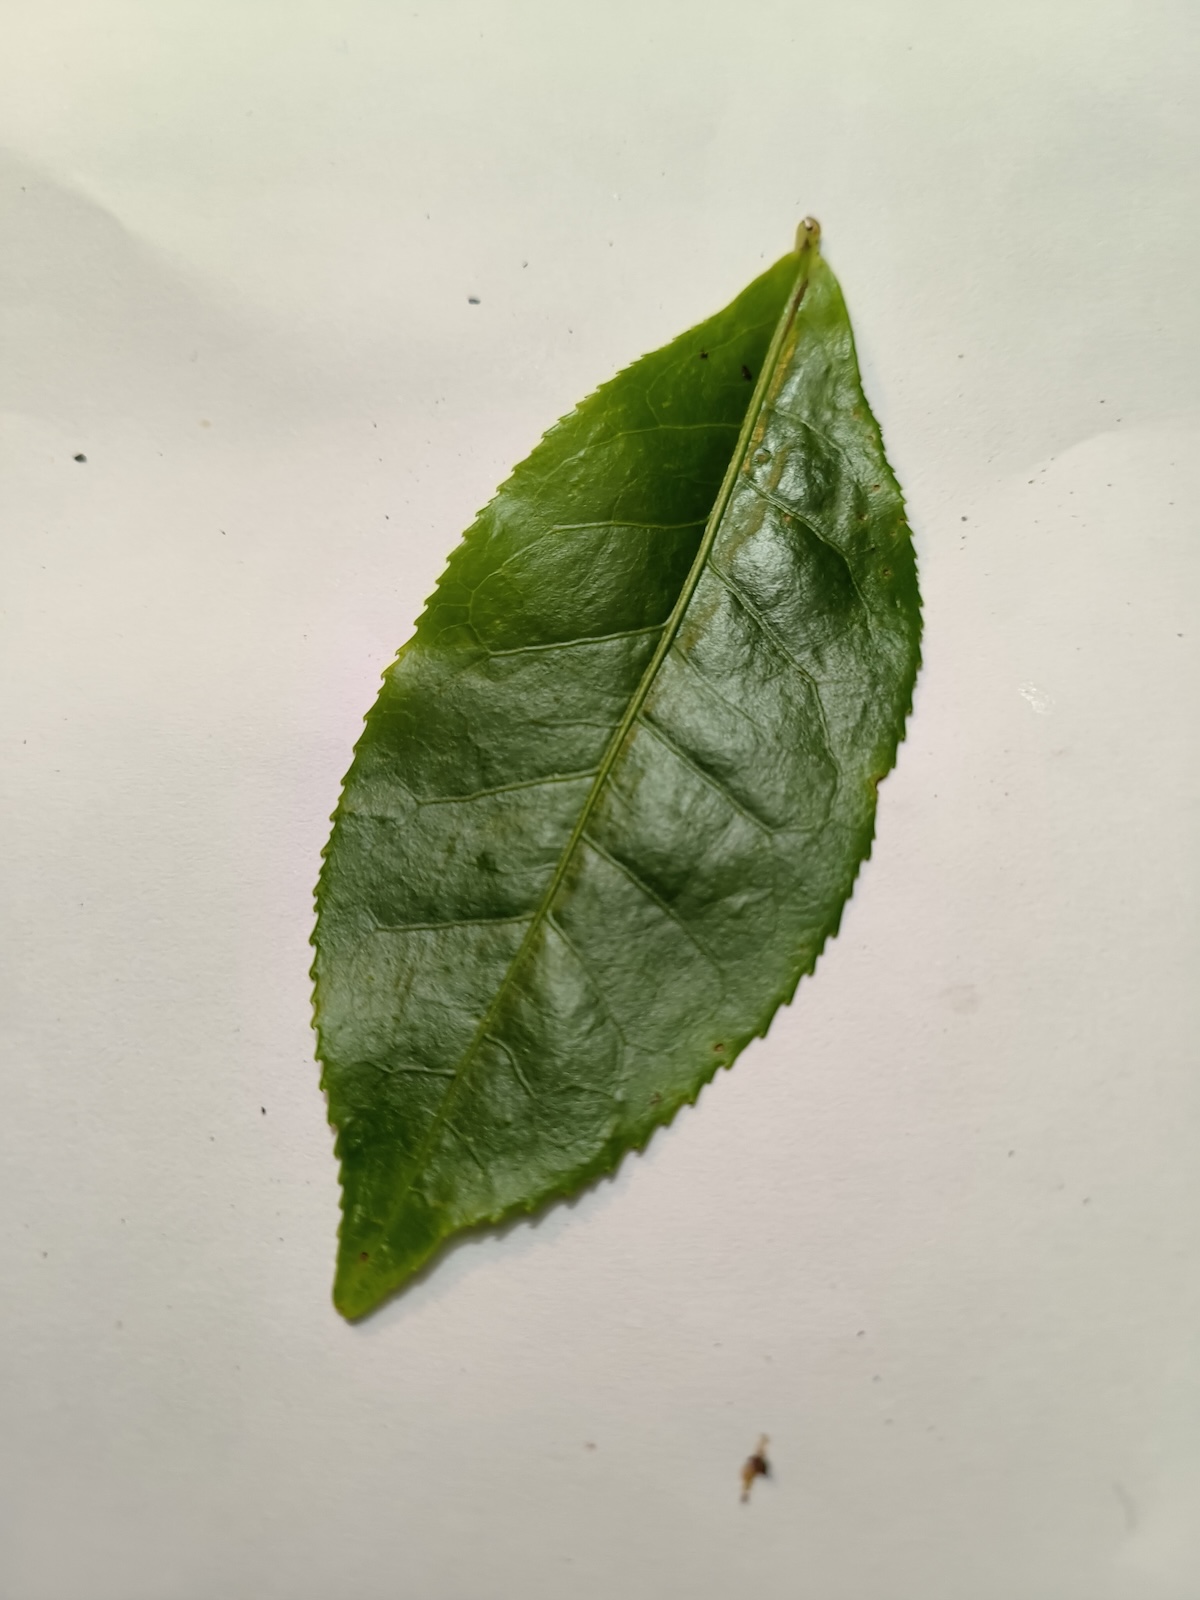
Label: Healthy leaf